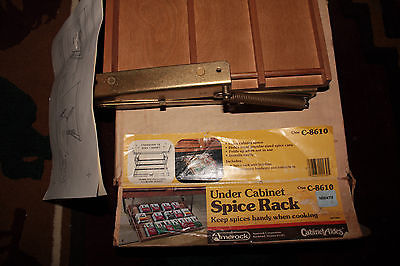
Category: cabinet